Leon Koudelak

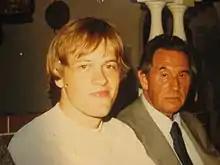
Leon Koudelak and Karl Scheit in Vienna 1981

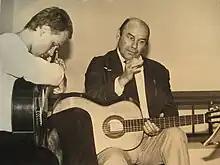
Leon Koudelak and Julian Bream in Liechtenstein 1985

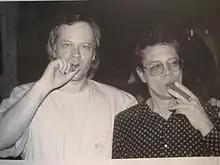
Leon Koudelak with Leo Brouwer in Havana 1998

In his teenage years, Koudalek studied with guitarists and teachers including Karl Scheit (Koudelak was one of his last students) at the University of Music and Performing Arts, Vienna, at the Zurich University of Music and Arts with Konrad Ragossnig and was one of the few students of Julian Bream in Liechtenstein l. He obtained a Bachelor's degree, a Master of Art Education degree, the Masters of Arts degree and the Magister (degree) in Vienna and Zurich . During his time in Vienna he also studied contemporary music with Roman Haubenstock-Ramati.